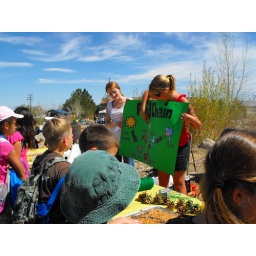
We learned about the food web, and then we made pine cone bird feeders to hang in our yards.